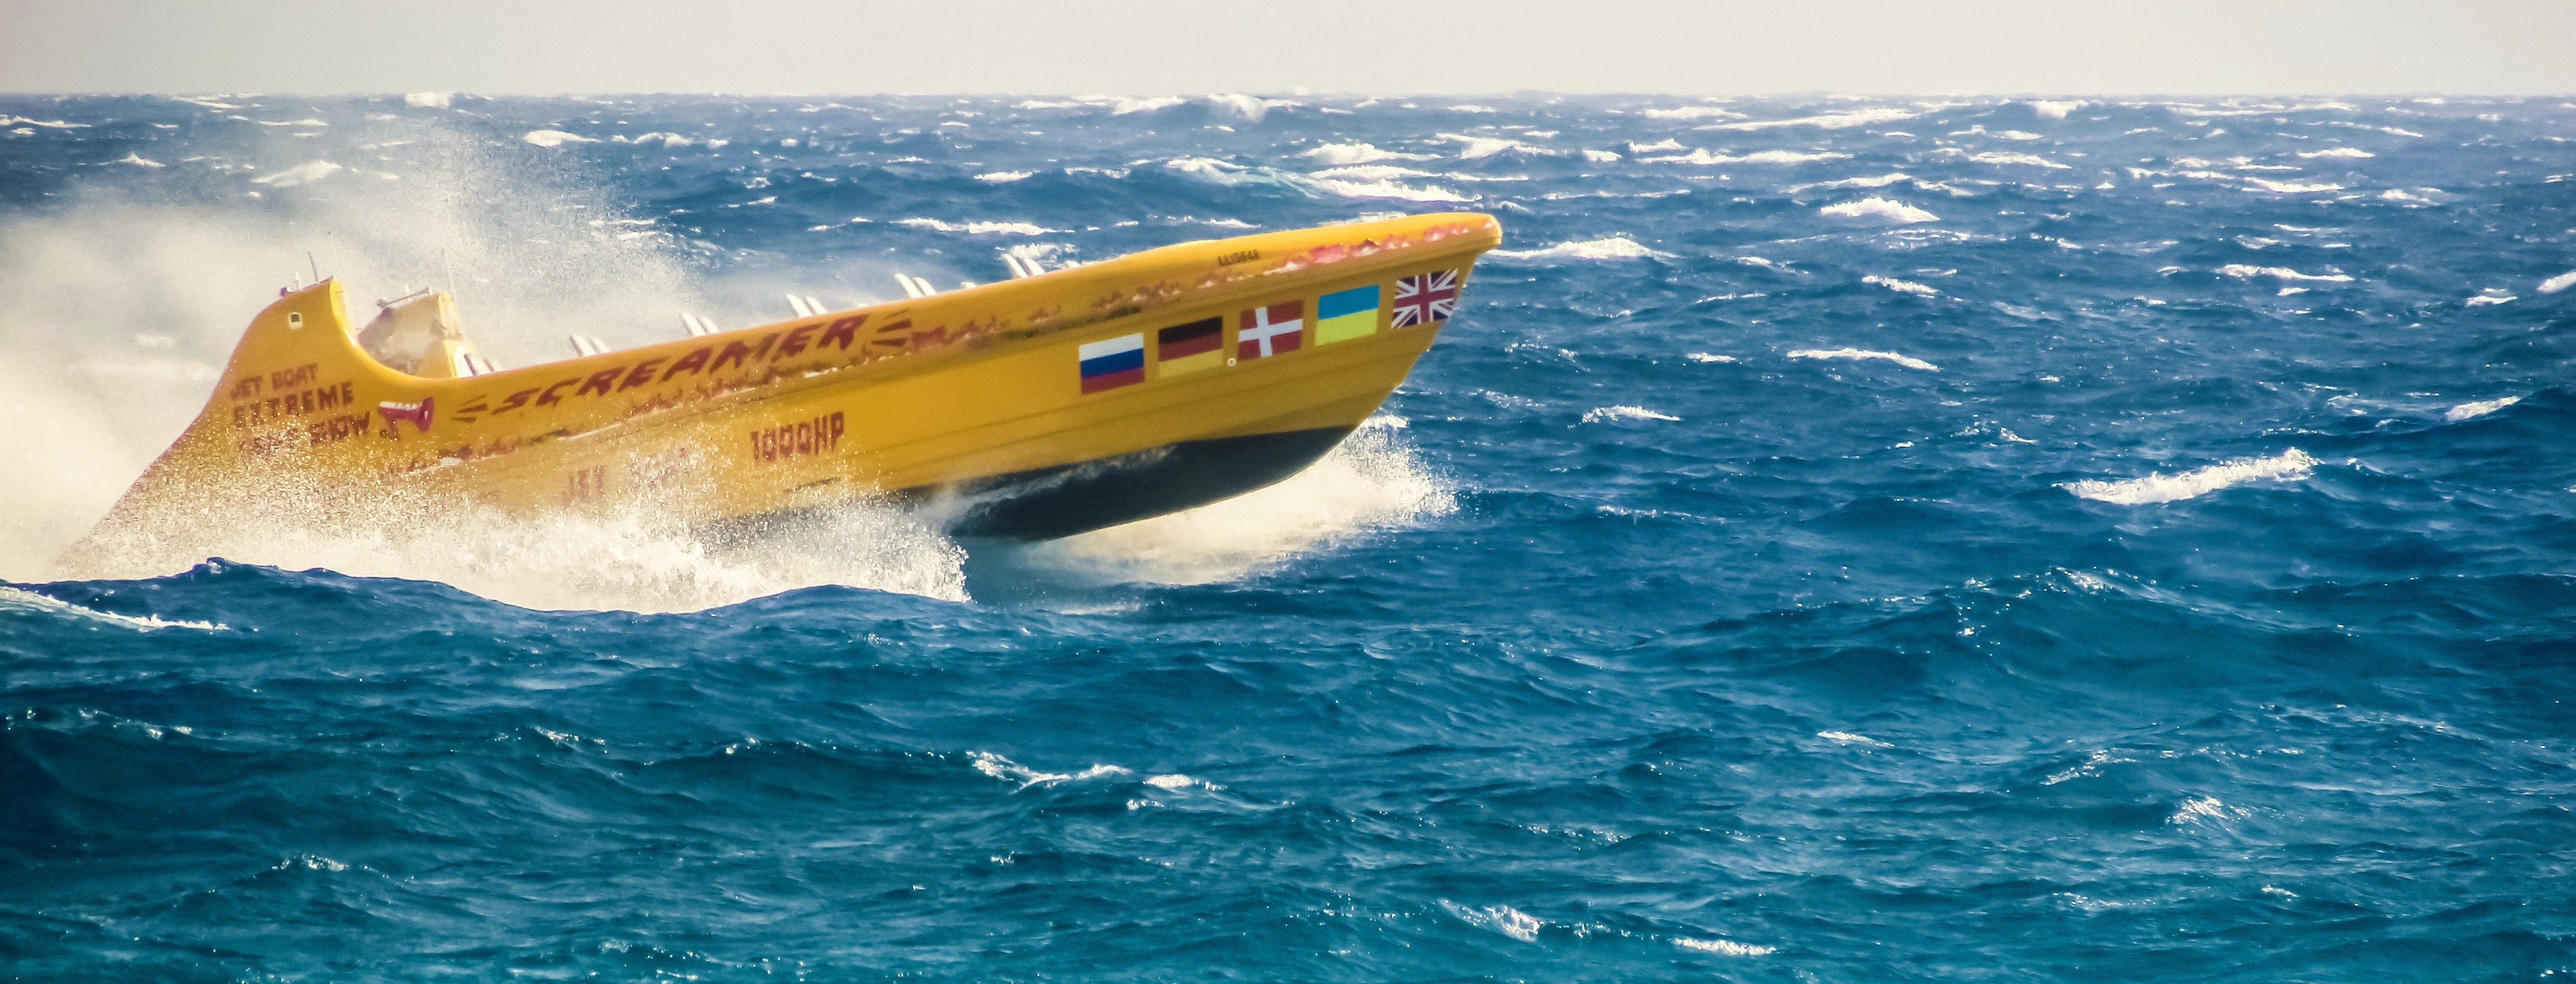
sea, ocean, boat, ship, motion, vehicle, spray, yacht, action, power, waves, watercraft, speed boat, wind wave